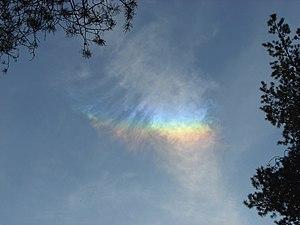
Halo dans un Cirrocumulus près de la ville de Łódź, en Pologne.